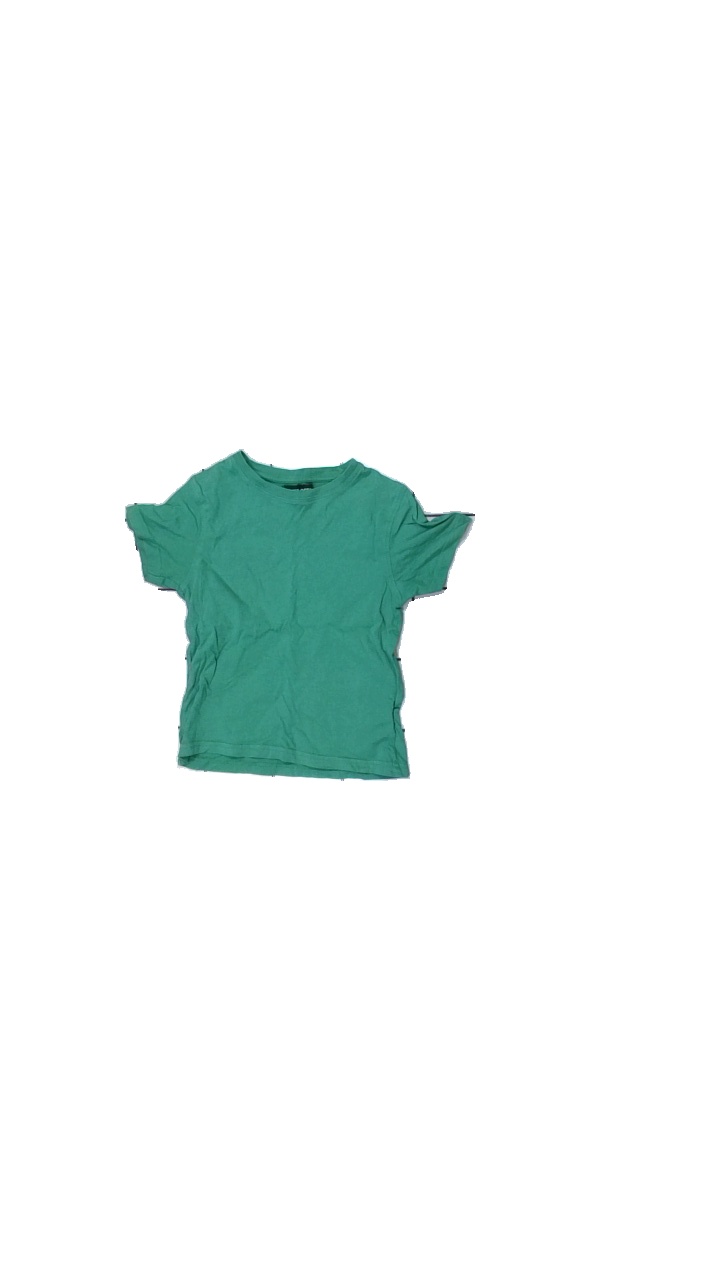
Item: T-shirt (Children)
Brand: Take Off
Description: green t-shirt
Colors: Green
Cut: Regular, C-collar
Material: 85% Cotton 15% Polyester
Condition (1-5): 3
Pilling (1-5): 5
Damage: hole
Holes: Minor
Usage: Export
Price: <50